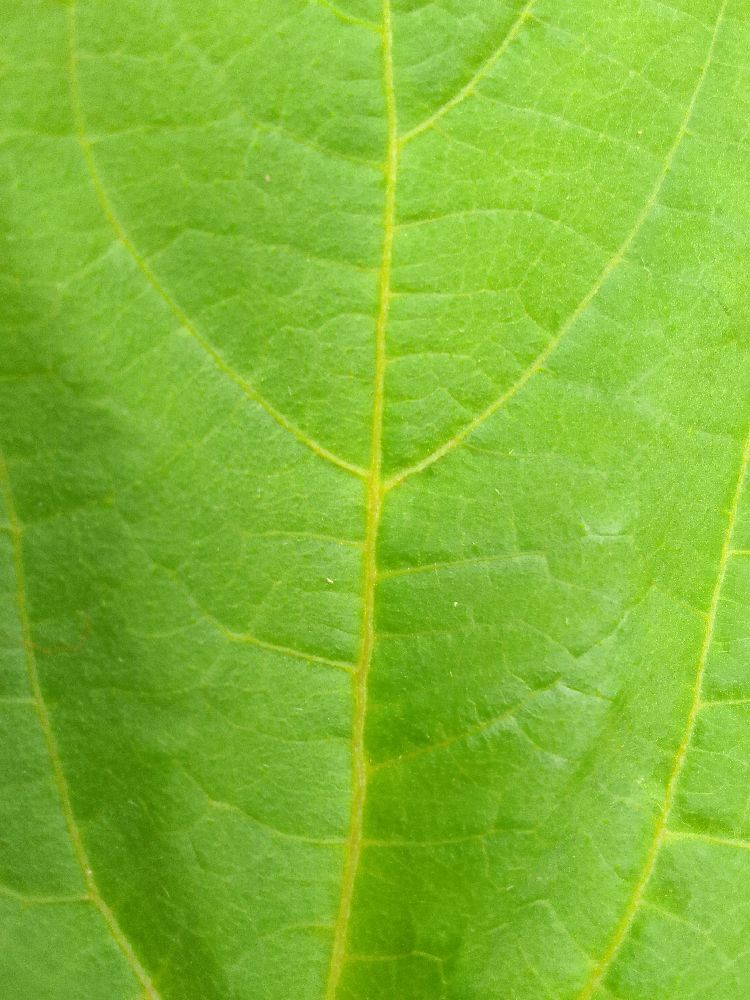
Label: healthy